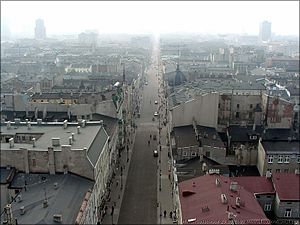
Łódź / Administrativ inddeling / Bydelenes historie
"""Łódź is beautiful. Its mysterious climate I like the most. Łódź made me start dreaming again"". (David Lynch)